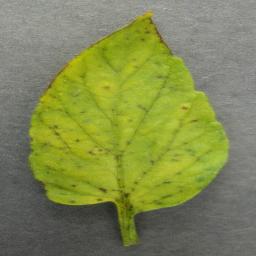
Label: Tomato___Tomato_Yellow_Leaf_Curl_Virus